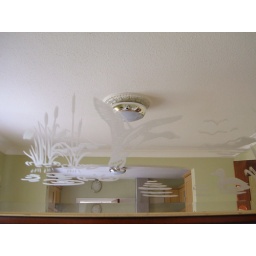
the mirror in the kitchen